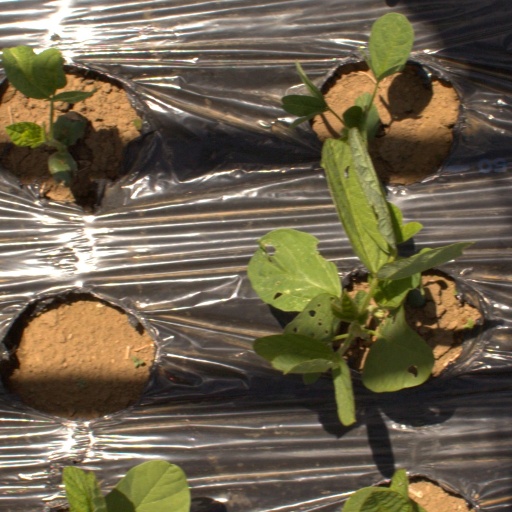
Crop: Jerusalem artichoke